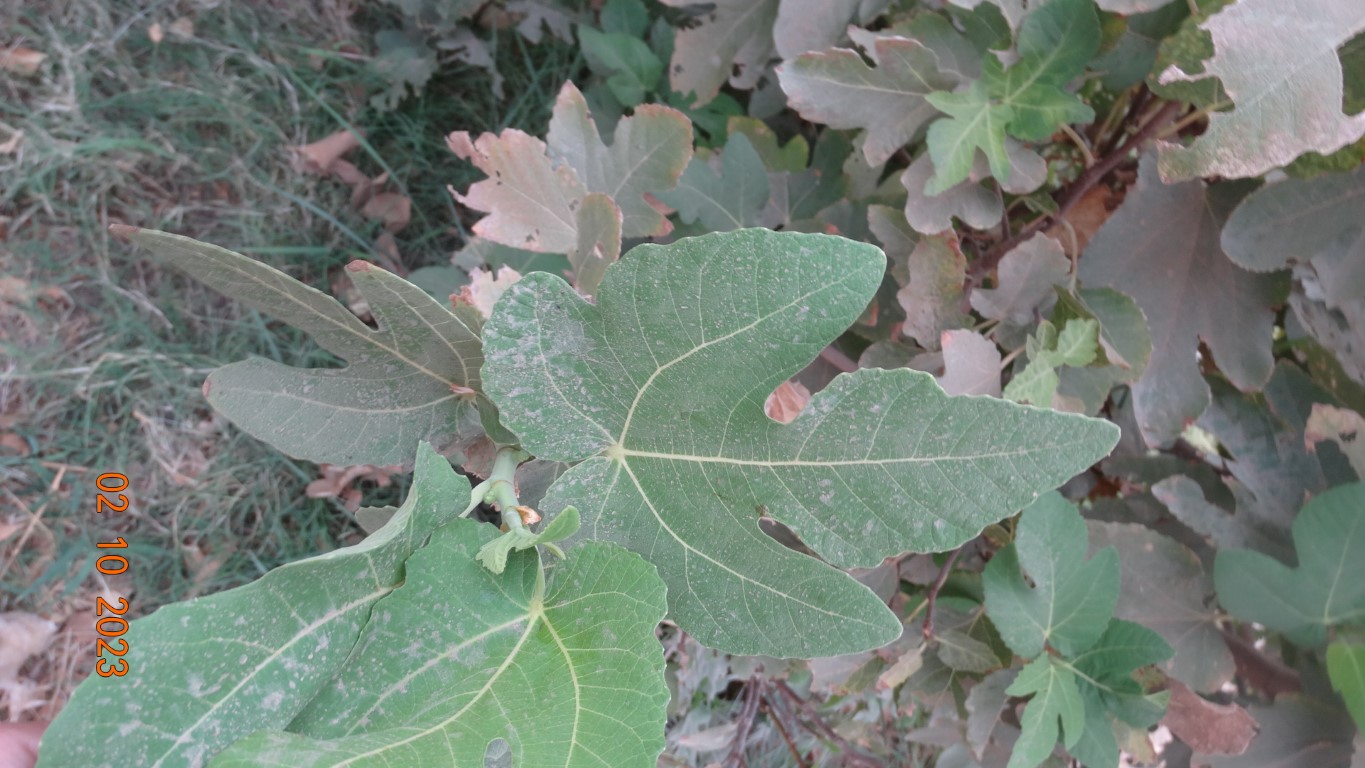
Label: healthy